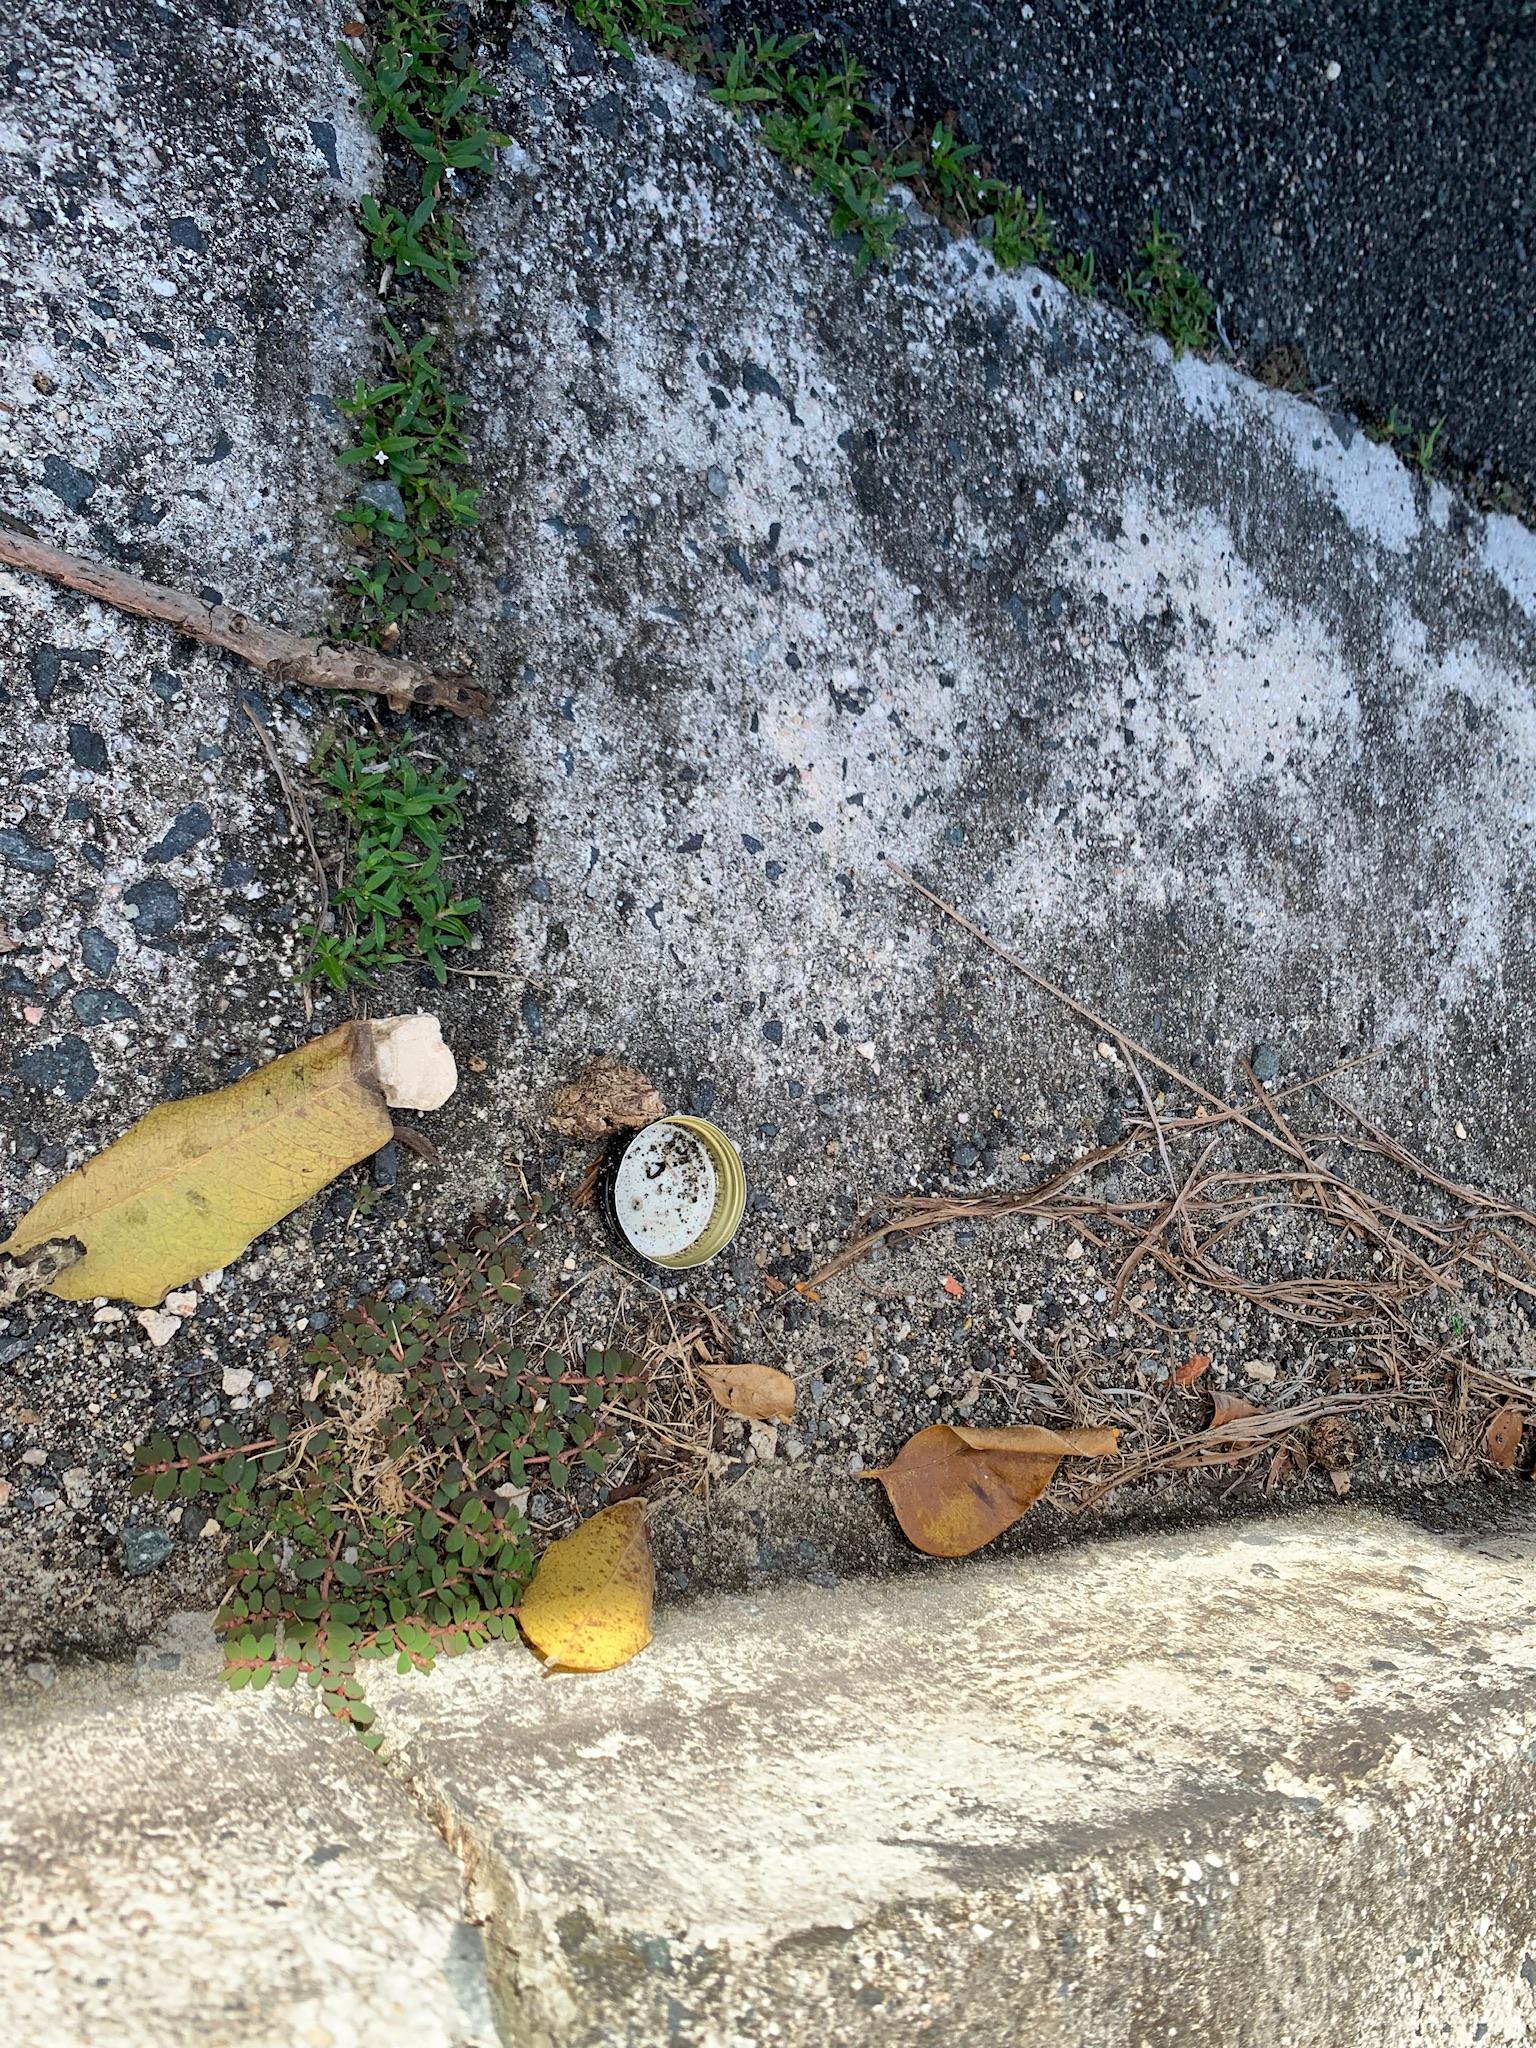
Object: Metal bottle cap (Bottle cap)